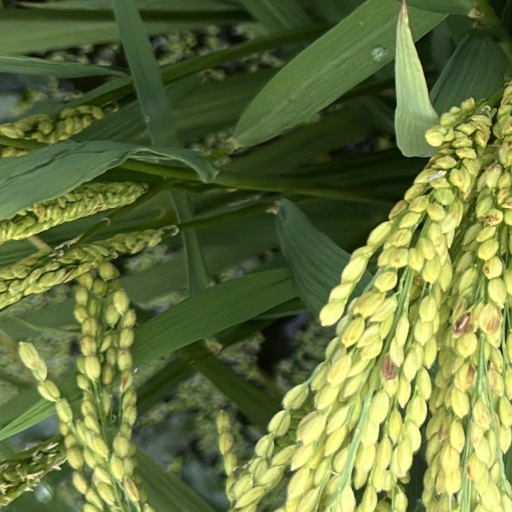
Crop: rice